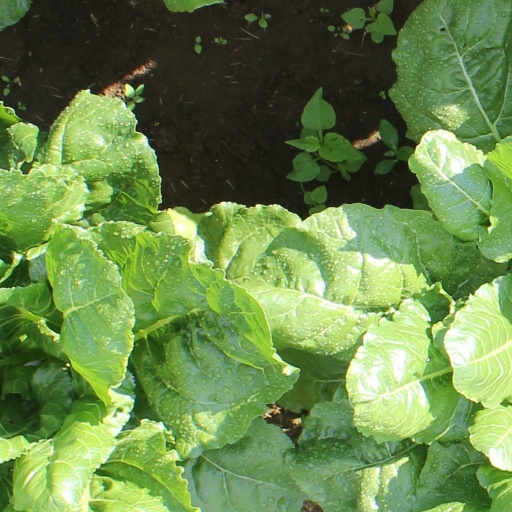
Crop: sugar beet